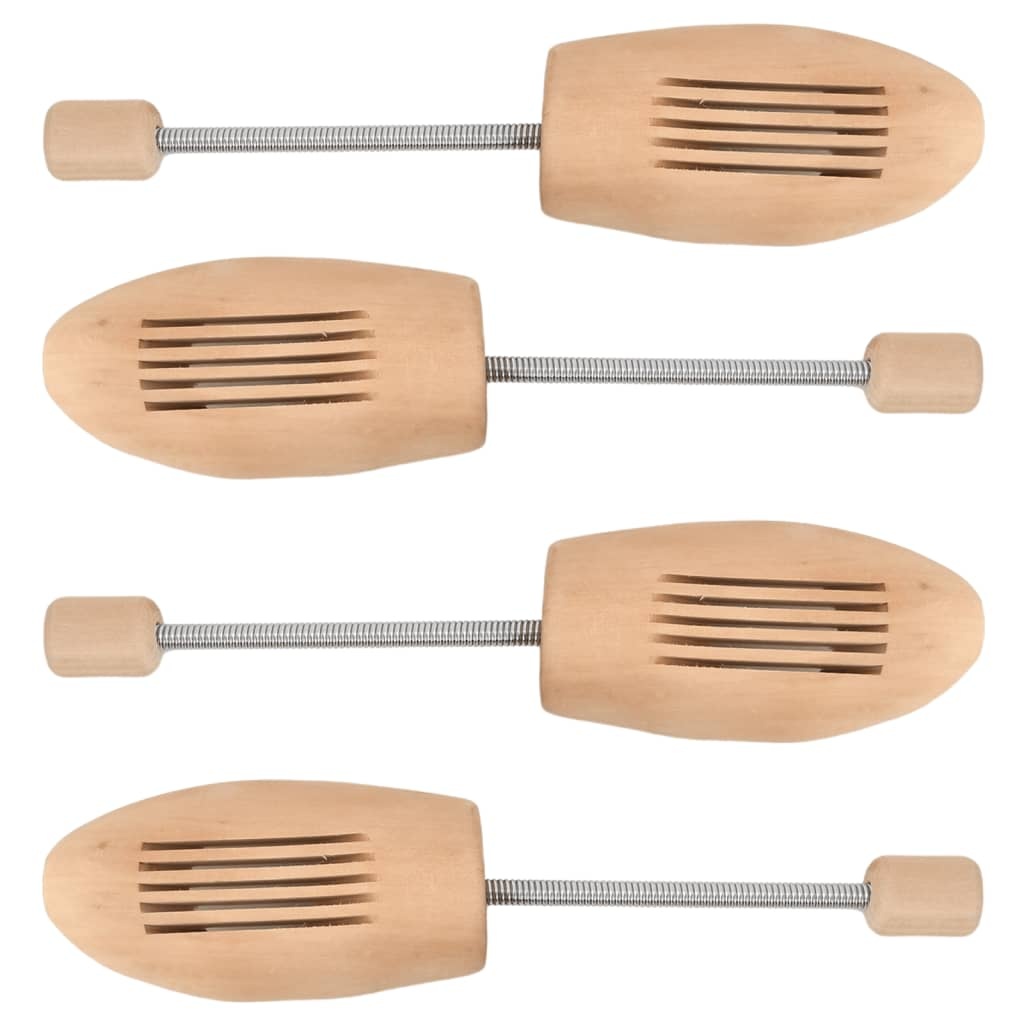
Tendiscarpe 2 Paia EU 35-38 Legno Massello di Loto
Questi tendiscarpe mantengono le vostre scarpe in forma e preservano efficacemente la tomaia in pelle. Dite addio alle crepe o alle pieghe! Legno massello di loro: Il modellatore per le scarpe è realizzato in legno di loto naturale, che assorbe l'umidità, emette un profumo gradevole e aiuta a mantenere la forma delle scarpe, in particolare quelle in pelle, per prolungarne la durata. Design flessibile: Il tendiscarpe è dotato di una struttura a spirale che consente di inserirlo e rimuoverlo facilmente, rendendo adatto per scarpe di varie misure. Facile da riporre: La clip inclusa vi permette di collegare insieme un paio di tendiscarpe, rendendo la conservazione semplice e comoda. Ampie applicazioni: Il tendiscarpe in legno può essere usato con un'ampia varietà di scarpe, tra cui quelle in pelle, in tela, sportive, casual, e da barca. Materiale: Legno massello di loto (non trattato) Dimensioni complessive (ciascuno): 30,5 x 7,5 x 4 cm (L x L x A) Numero (per le donne): EU 35-38 (US 5-7,5; AU 5-8; UK 2,5-5) La consegna include: 2 Paia di tendiscarpe 2 Clip
Brand: vidaXL
Category: Home & Garden > Household Supplies > Shoe Care & Tools > Shoe Trees & Shapers > Shoe Shapers